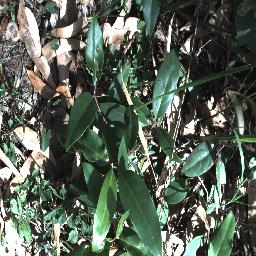
Label: negative